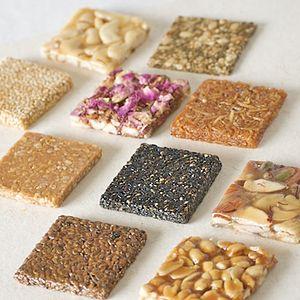
Le chikki est une confiserie traditionnelle d'Inde, le plus souvent fait d'arachides et de jaggery.